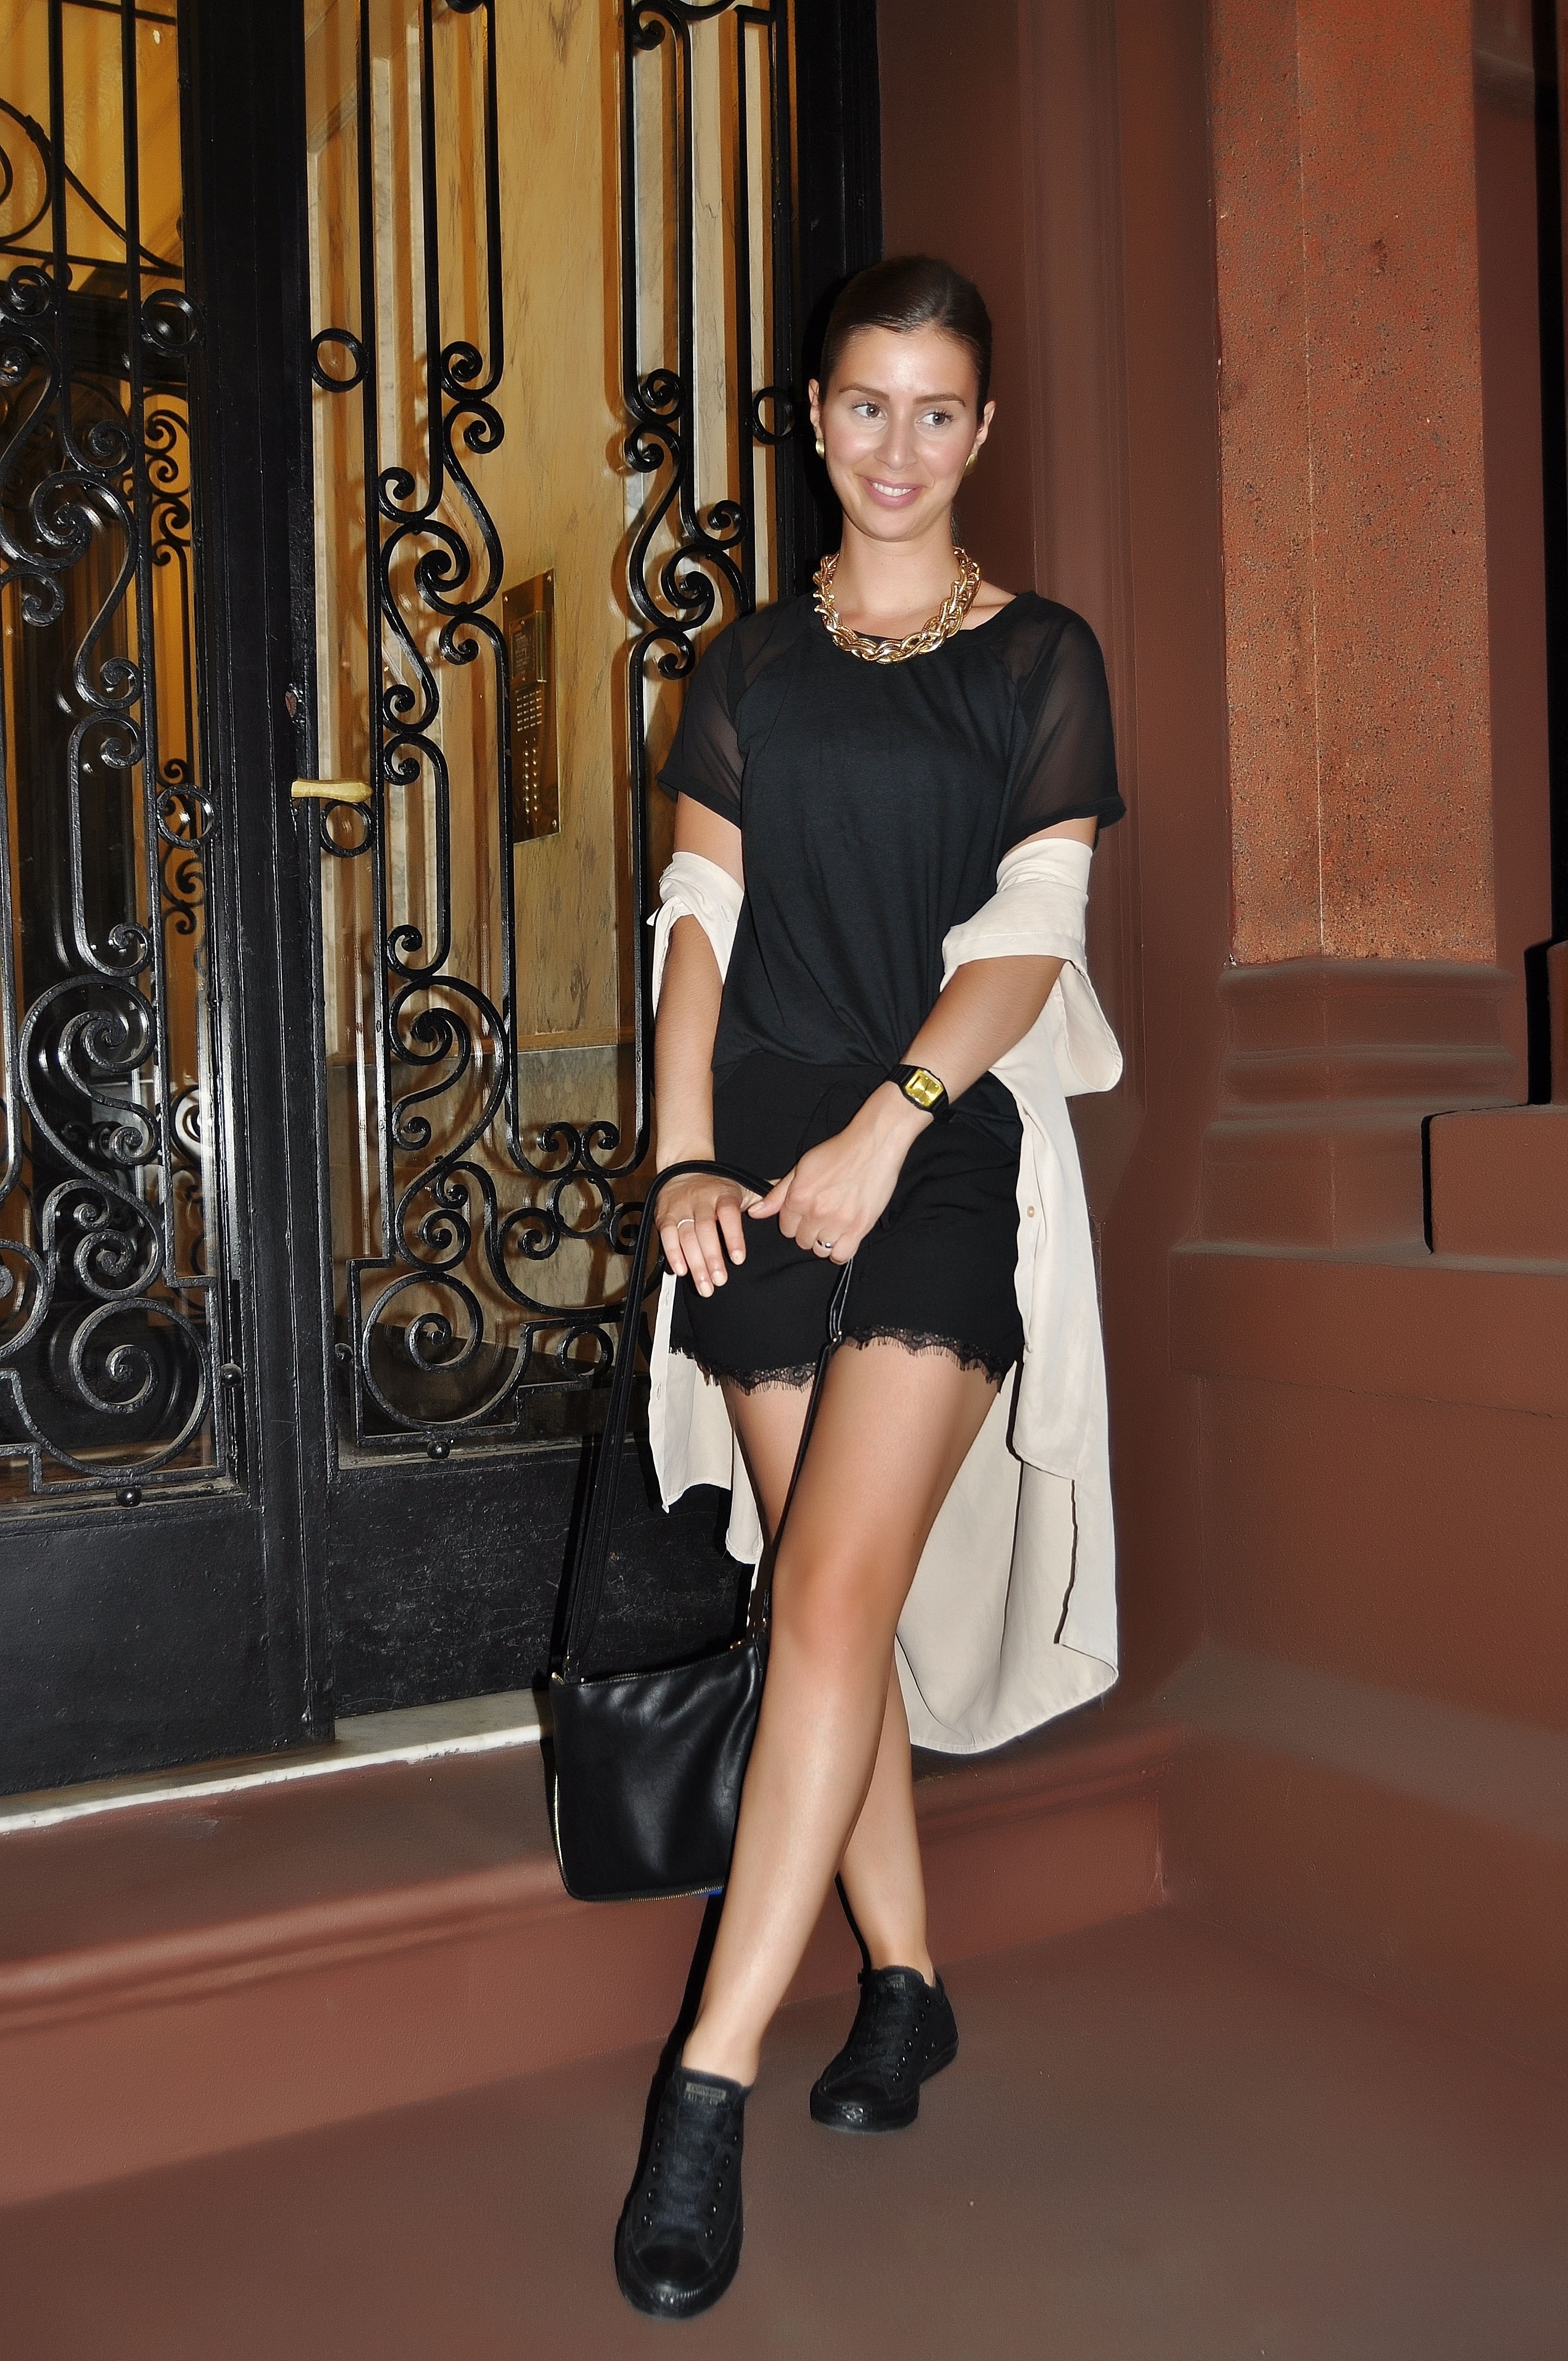
black and white, girl, woman, white, leg, model, young, spring, macro, hat, fashion, clothing, black, lady, hairstyle, smiling, face, fun, background, dress, happy, thigh, head, sexy, pretty, relaxed, photo shoot, little black dress, supermodel